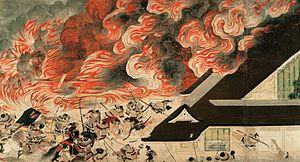
Cette page concerne l'année 1159 du calendrier julien.
Le Heiji monogatari, en français le Dit de Heiji, est une épopée guerrière qui relate les événements de la rébellion de Heiji, au cours de laquelle le chef de clan samouraï Minamoto no Yoshitomo attaque et assiège Kyoto dans le cadre d'un conflit de succession impériale qui l'oppose à Taira no Kiyomori, chef du clan Taira. Il s'agit d'un des contes épiques les plus fameux de la littérature japonaise.
L'époque de Heian est l'une des 14 subdivisions traditionnelles de l'histoire du Japon. Cette période, précédée par l'époque de Nara, commence en 794 et s'achève en 1185 avec l'époque de Kamakura. L'ancienne capitale, Nara, est abandonnée au profit de la création de Heian-kyō, future Kyoto.